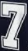
Number: 7